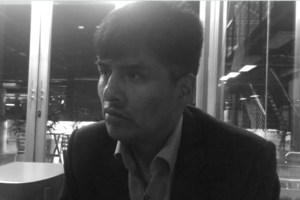
Freddy Mamani est un architecte bolivien né en 1971 dans le village de Catavi. Son architecture se reconnaît à son usage de couleurs vives et de références à la culture aymara.